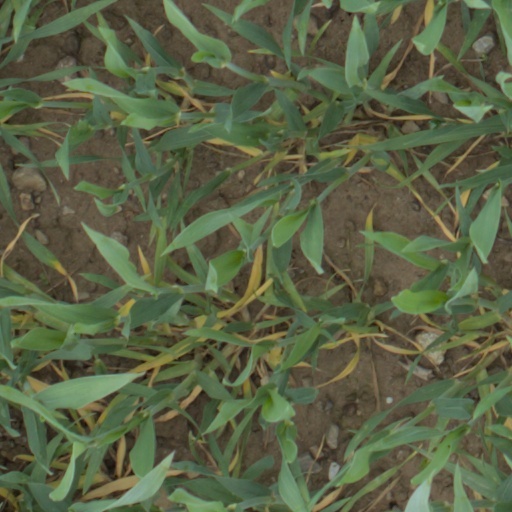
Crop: wheat